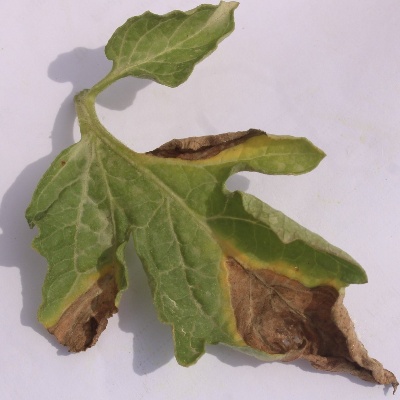
Crop: Tomato
Condition: verticulium wilt